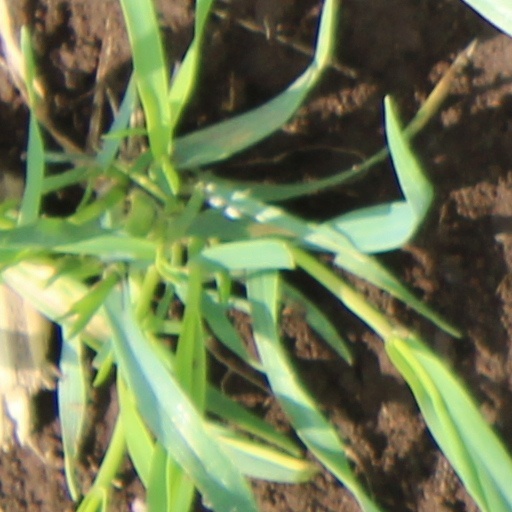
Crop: wheat